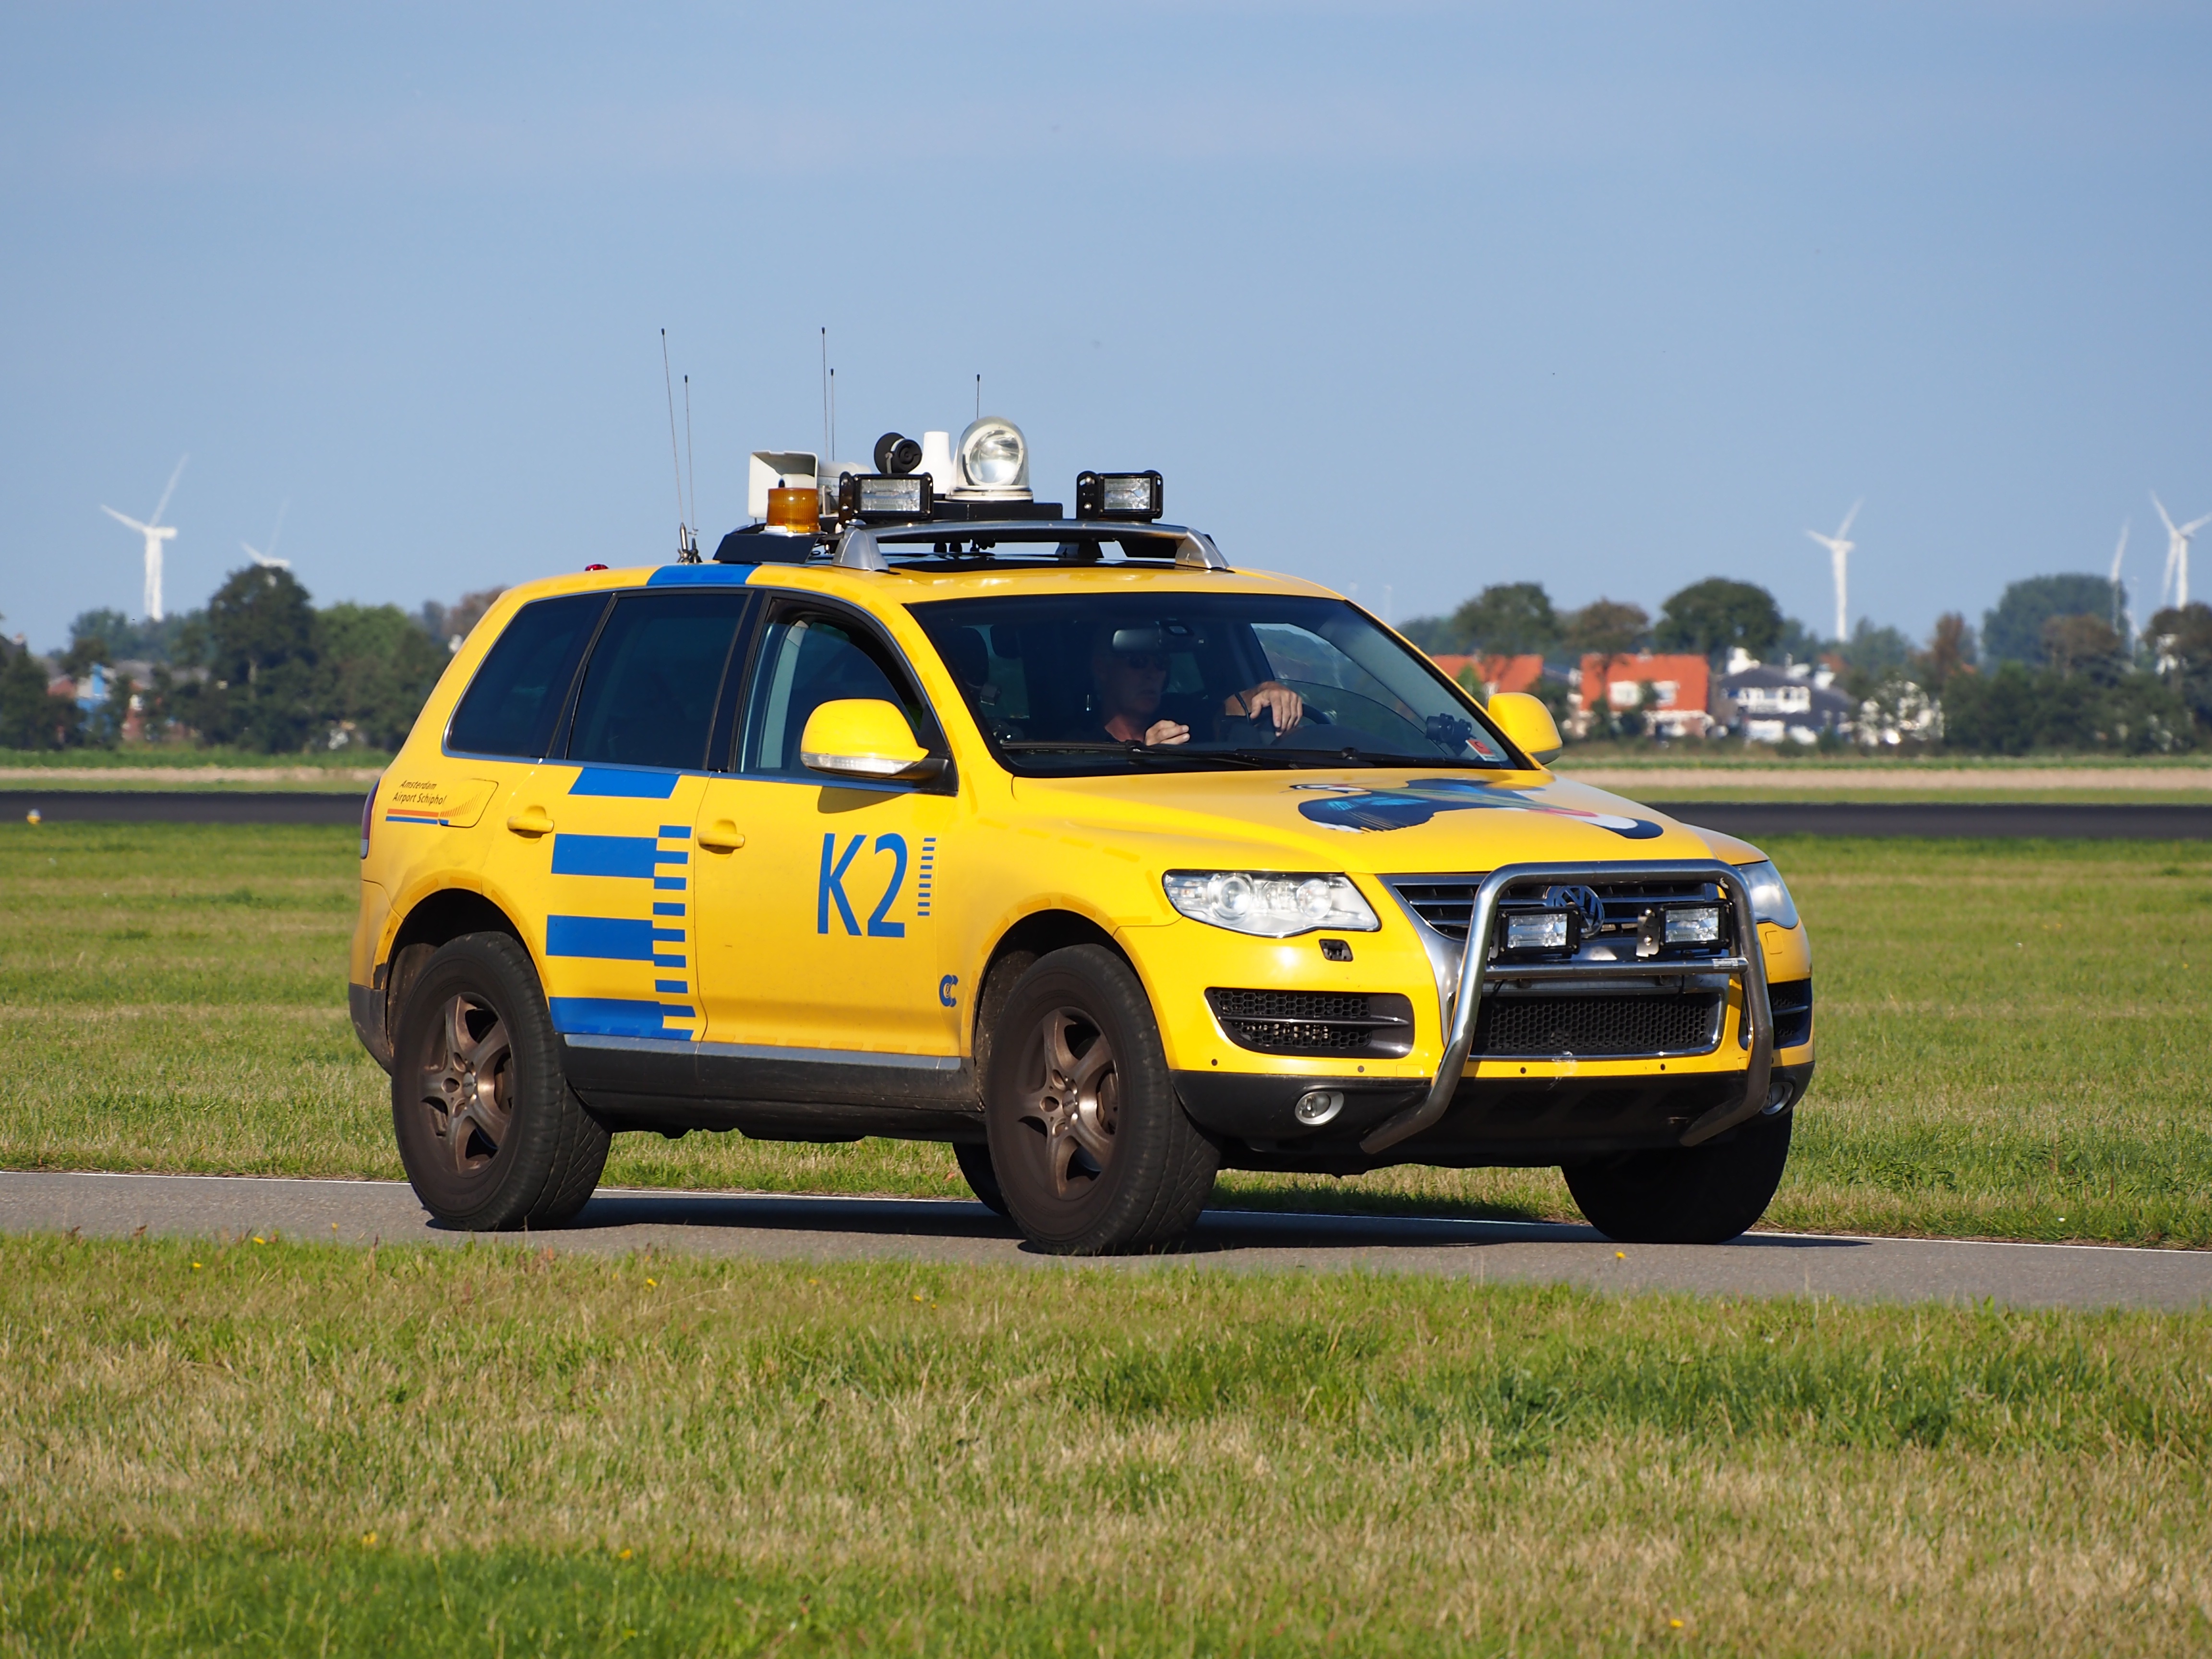
car, volkswagen, driving, airport, vehicle, security, motor vehicle, police, schiphol, police car, sport utility vehicle, land vehicle, bird watch, ground support, tuareg, automobile make, automotive exterior, off roading